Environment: real
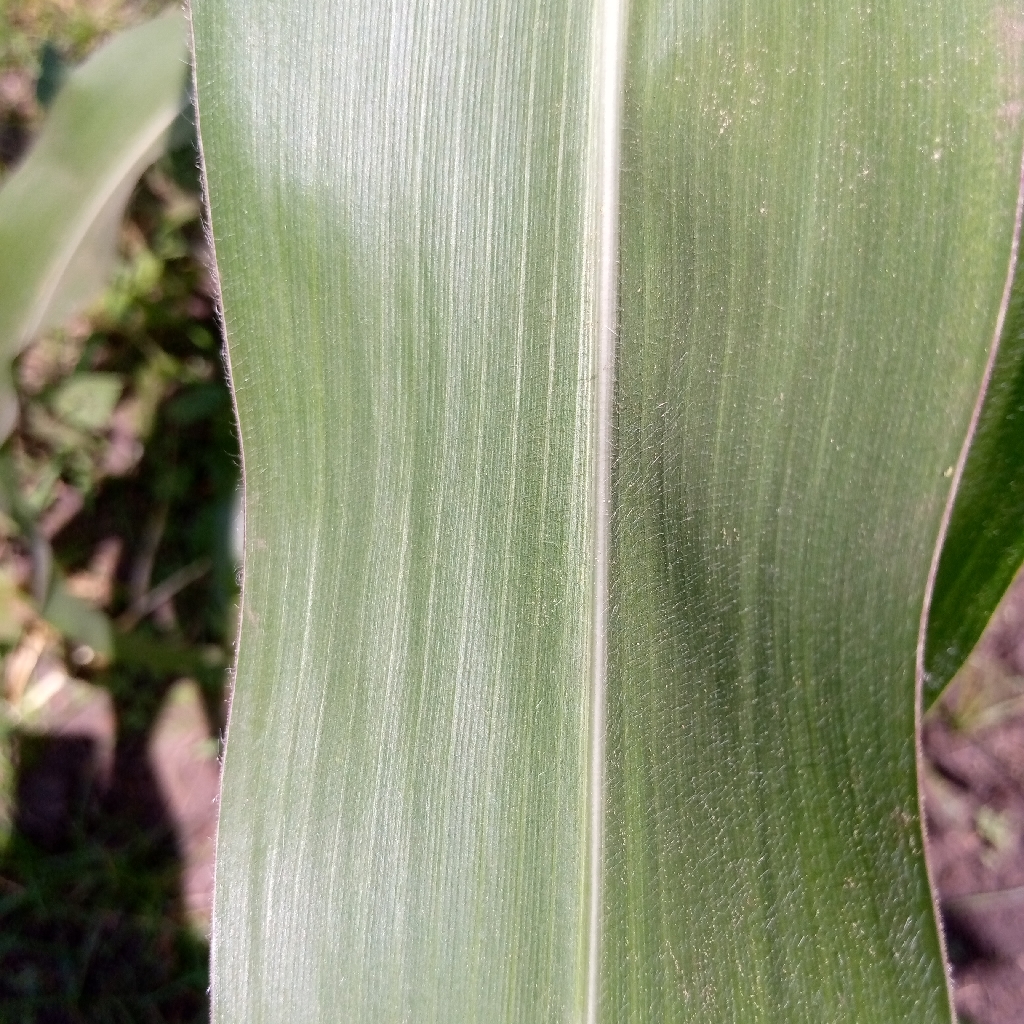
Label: healthy